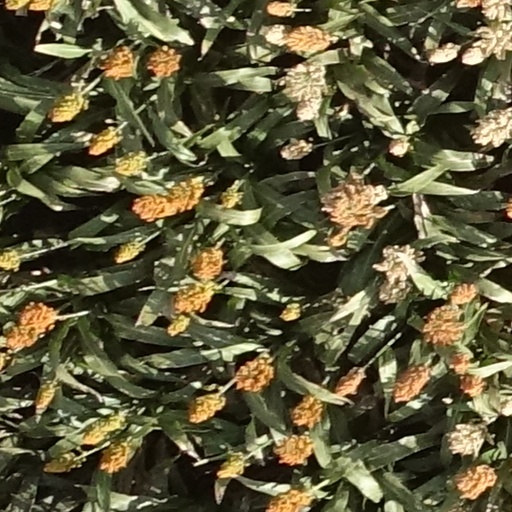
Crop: sorghum